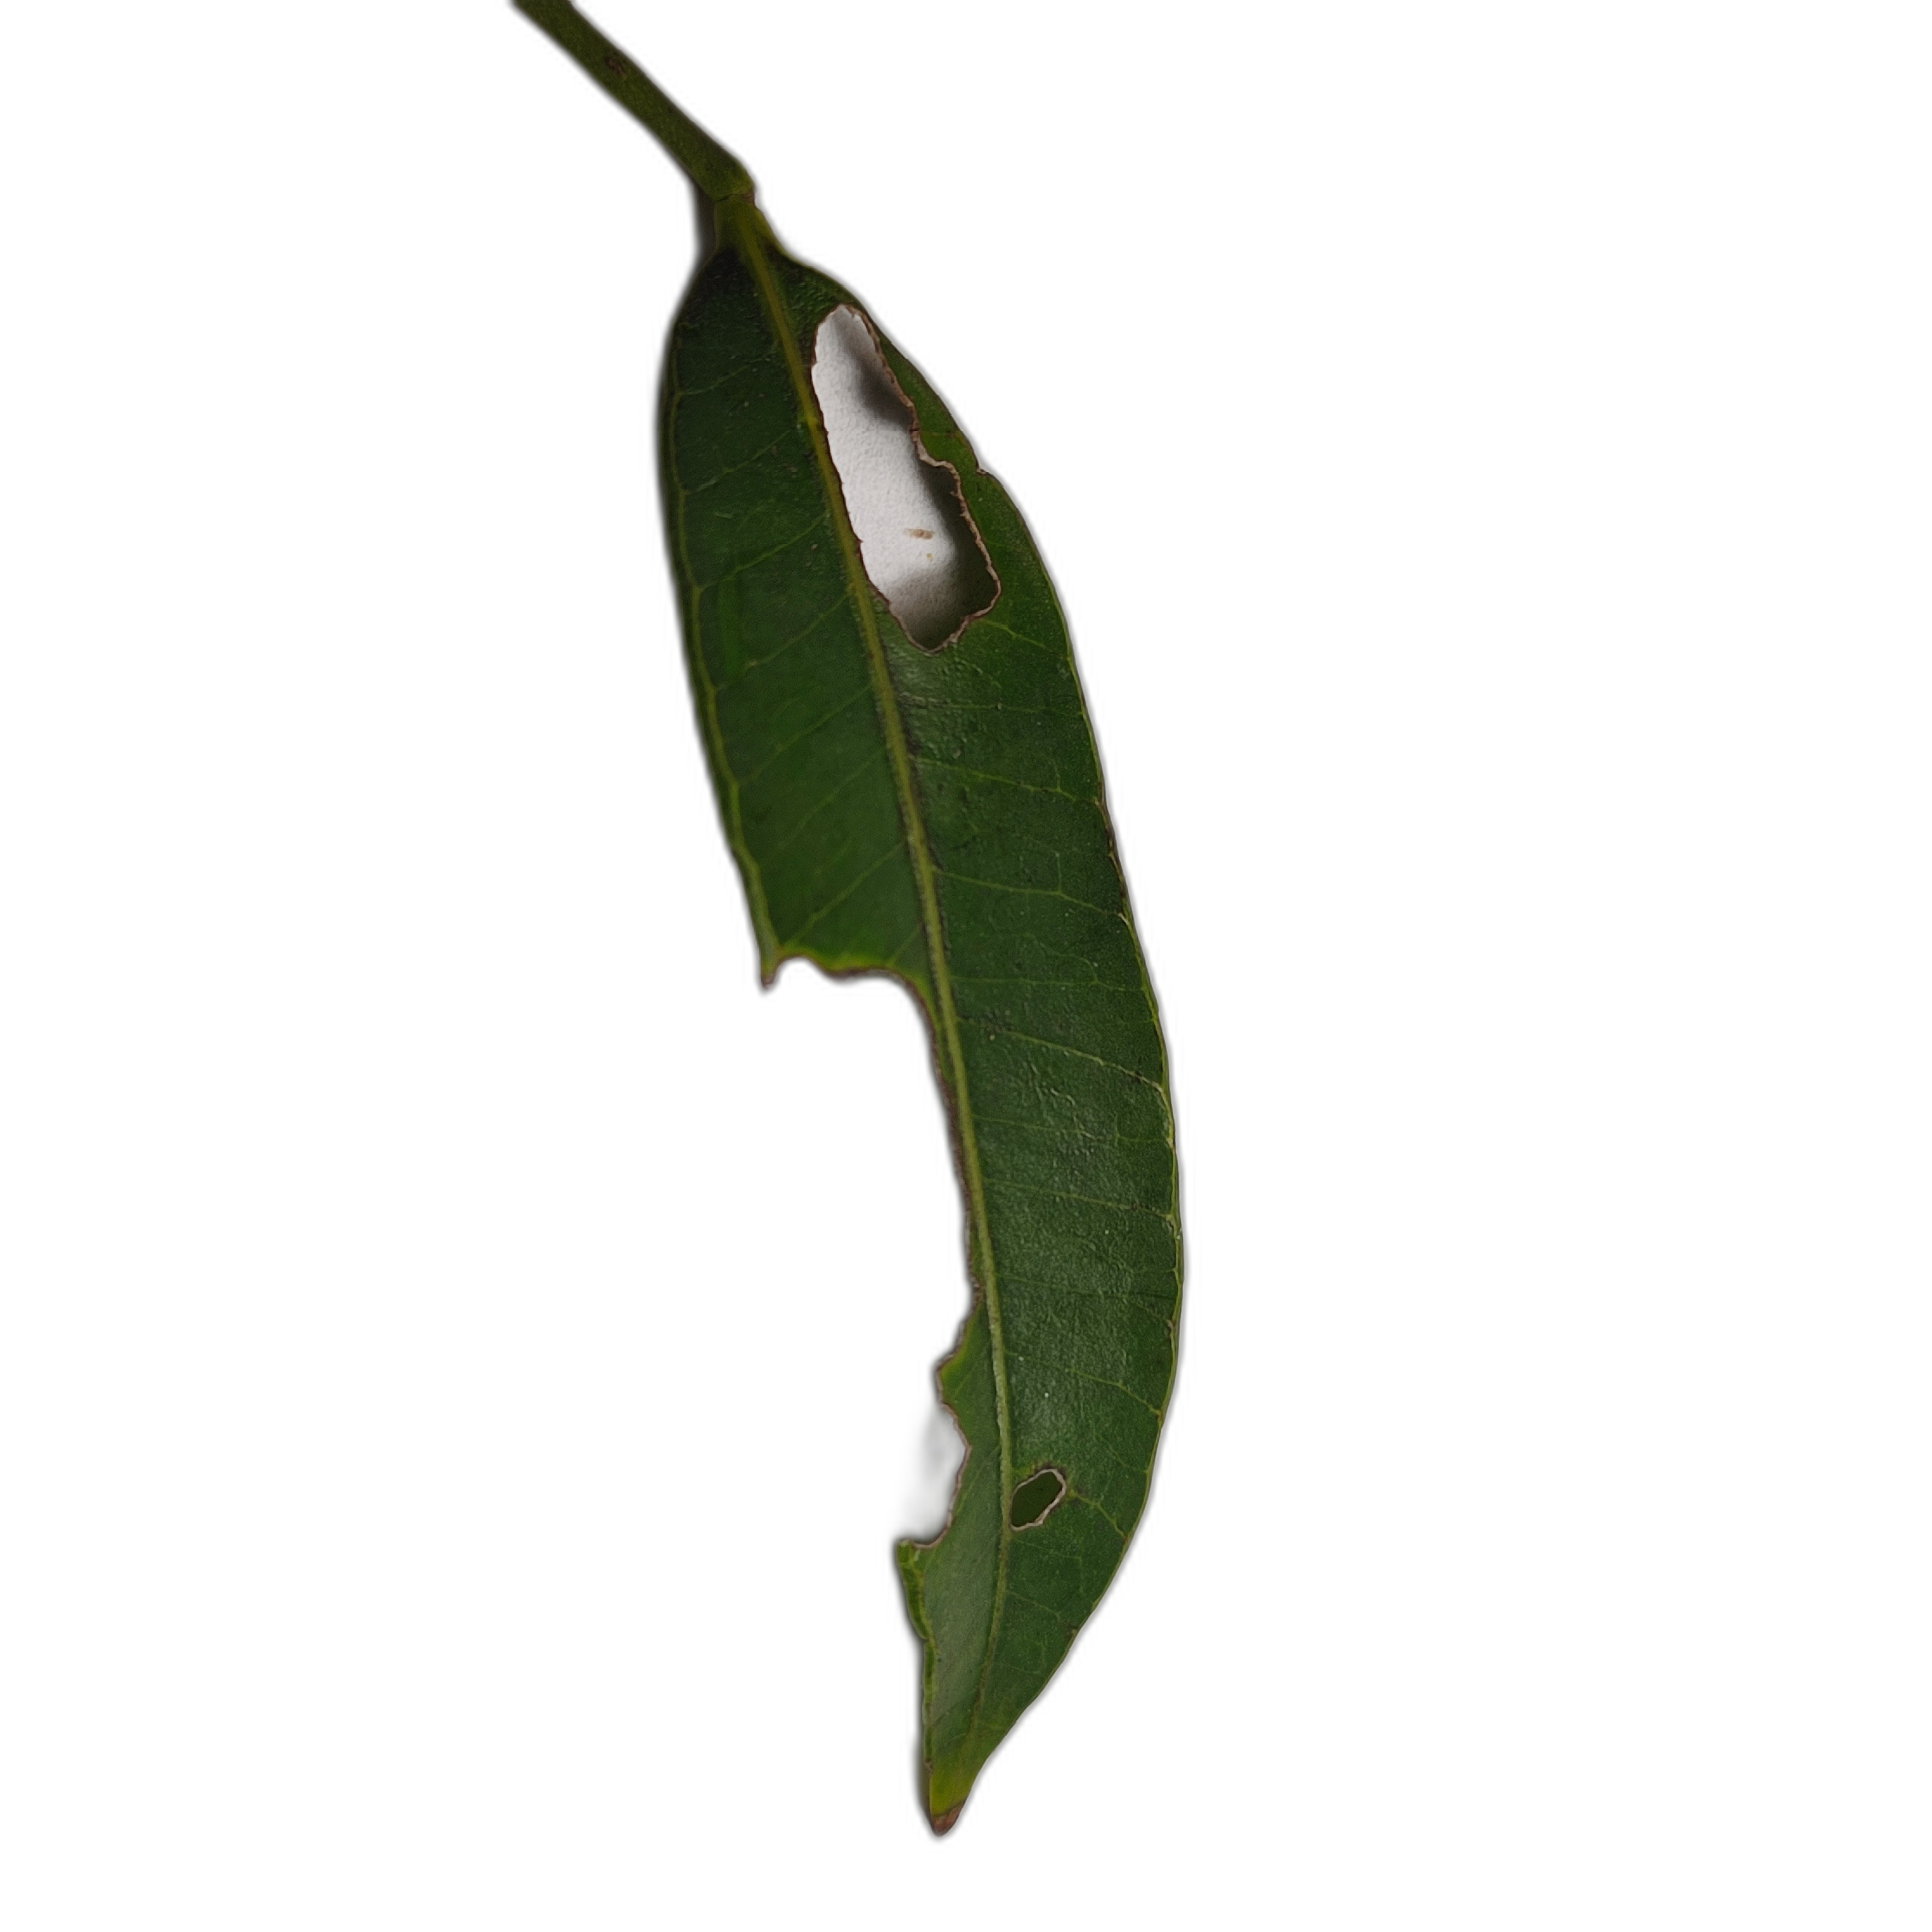
Label: not_healthy